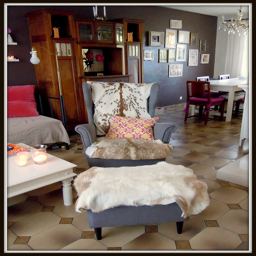
Living room chair and ottoman with dining area in background.
a room with so many chairs and pictures on the wall
a blue sofa in a tiled floor living room
A living room with chair, ottoman, and table.
A large open living and dining area with a gray chair and automan.